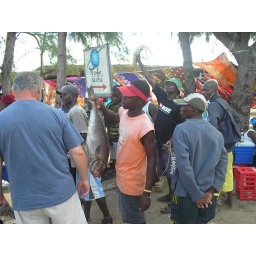
at the market in tofo, one can buy everything from cashews, jewelry to VERY fresh fish